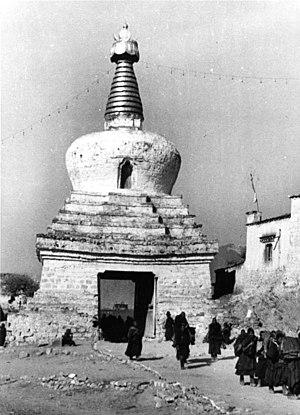
L'expédition allemande au Tibet de 1938-1939, en allemand Deutschen Tibet-Expedition Ernst Schäfer est la première expédition allemande officielle à pénétrer au Tibet et atteindre Lhassa. Dirigée par le scientifique Ernst Schäfer, elle est placée sous le patronage du Reichsführer-SS Heinrich Himmler et l'égide nominale de l'Institut d'anthropologie raciale Ahnenerbe. Elle se déroule de mai 1938 à août 1939. Elle est composée, outre de Schäfer, de Edmund Geer, Ernst Krause, Karl Wienert et Bruno Beger.
La porte ouest de Lhassa, en tibétain Pargo Kaling et en anglais Western Gate, est un chörten monumental dont la base, en forme d'arche, servait de porte d'entrée, depuis l'ouest, à la ville de Lhassa, entre la colline de Marpori et celle de Chagpori. Ce chörten est en fait l'élément central d'un ensemble de trois chörtens en ligne, les deux autres, qui sont de moindre taille, étant perchés respectivement là où commencent l'une et l'autre colline.